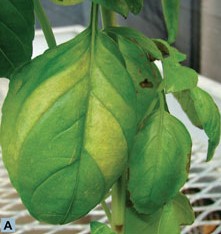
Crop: unknown
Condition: basil_downy_mildew